George Fairlamb Smith

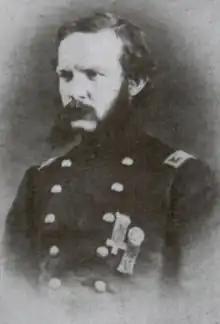
Smith,

George Fairlamb Smith (February 28, 1840 – October 18, 1877) was an American soldier, politician, and lawyer from West Chester, Pennsylvania. He was wounded twice and captured during the American Civil War, ending the war with the rank of colonel in command of the 61st Pennsylvania Infantry Regiment in the Union Army. He went on to serve in the Pennsylvania House of Representatives in 1875–76 and as judge advocate general of the Pennsylvania National Guard in 1877.